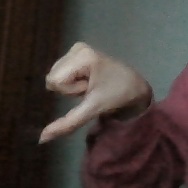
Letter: waw